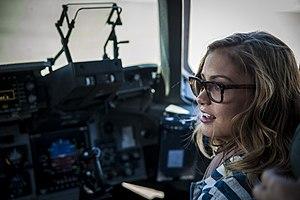
Elle McLemore est une actrice Américaine. Elle est à l'origine du rôle de Eva dans la comédie musicale Bring It On: The Musical et de Heather McNamara dans la comédie musicale Heathers: The Musical. Elle a aussi joué Patty Simcox dans l'émition spéciale Grease: Live! et Holly Truman dans la série American Wives. Elle a aussi une chaine YouTube.